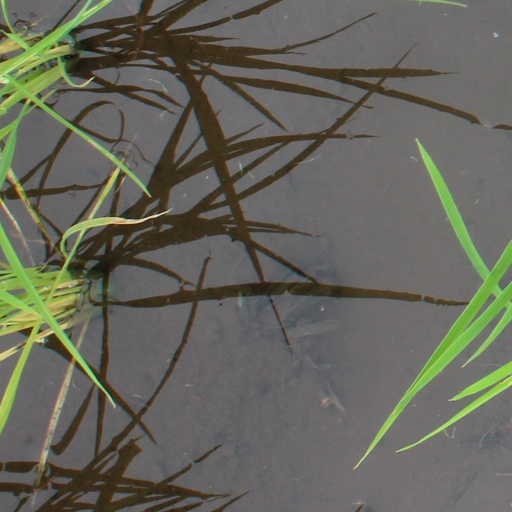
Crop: rice